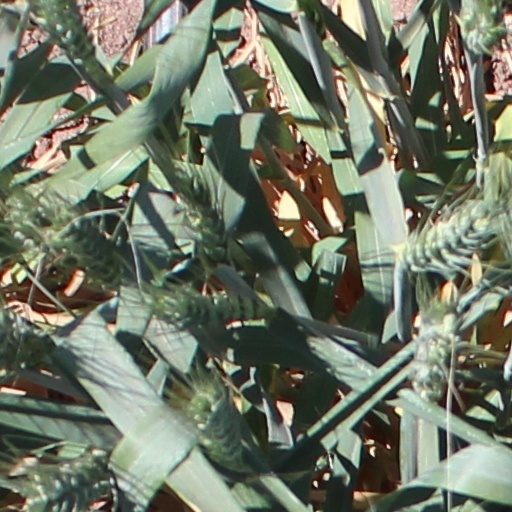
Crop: wheat